N. Chandrababu Naidu

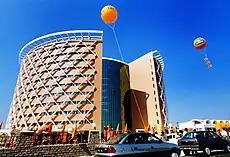
Cyber Towers

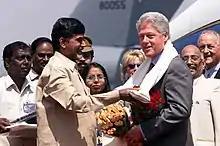
Chandrababu with President Clinton

Chandrababu Naidu was one of the most recognised Chief Ministers in the country during his nine-and-a-half-year tenure from 1995 to 2004. He was a strong supporter of liberalisation policies at the state level and was hailed by the western media as "one of the most promising local leaders not just in India but in the developing world." Andhra Pradesh was the first state in India to receive a direct World Bank loan for economic restructuring. Naidu was a regular participant at World Economic Forum meetings in Davos, Switzerland.